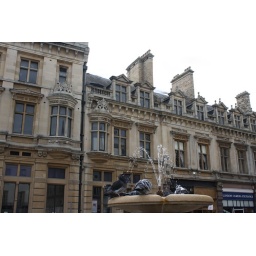
street chickens in the fountain